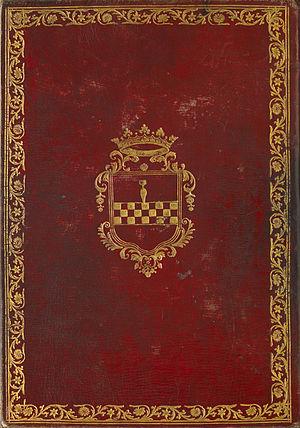
Les Très Riches Heures du duc de Berry est un livre d'heures commandé par le duc Jean Iᵉʳ de Berry et actuellement conservé au musée Condé à Chantilly sous la cote Ms. 65.